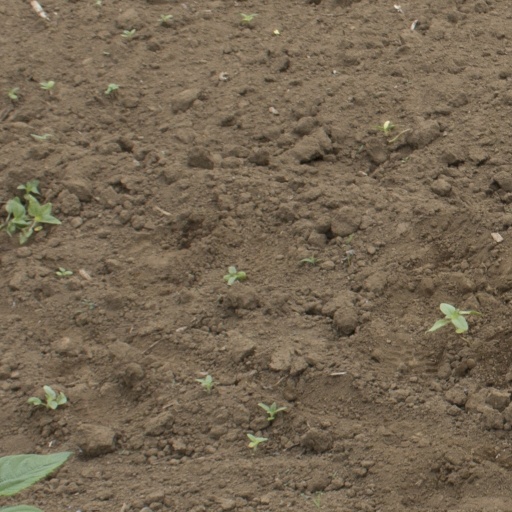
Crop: Jerusalem artichoke